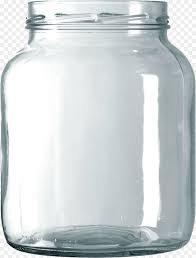
Waste category: glass